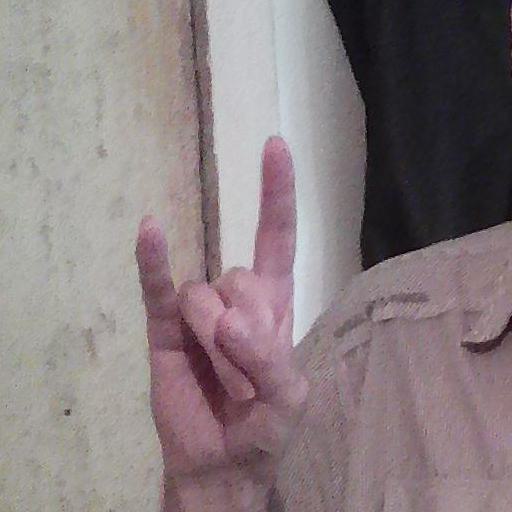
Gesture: rock